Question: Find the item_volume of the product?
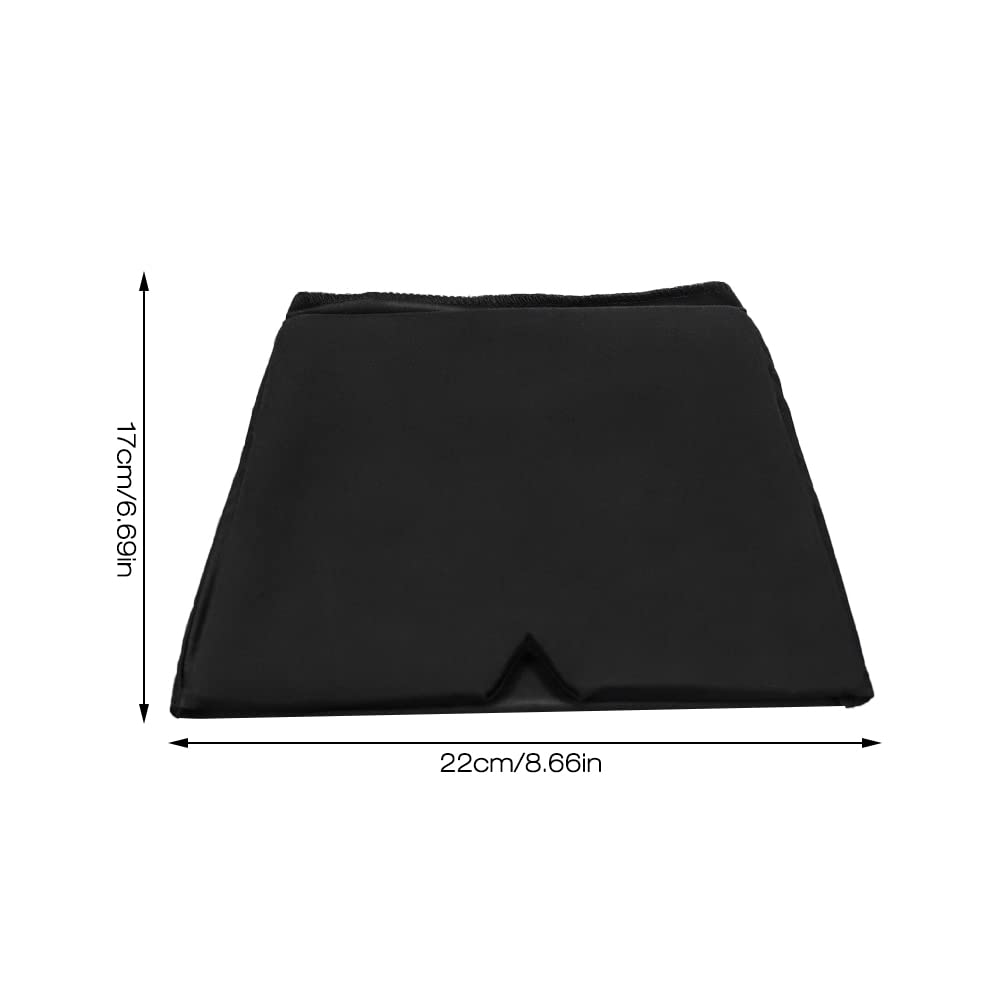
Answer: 8.66 cubic inch